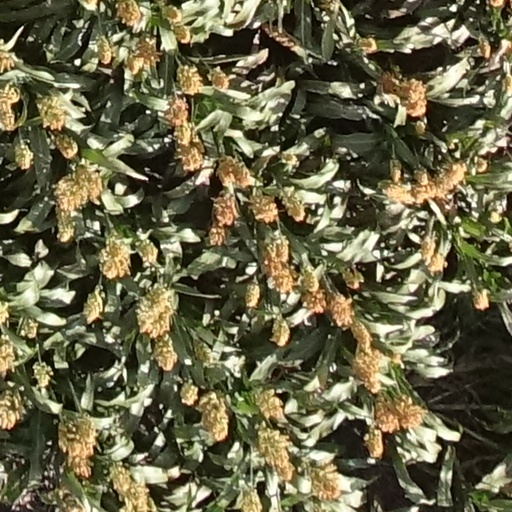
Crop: sorghum